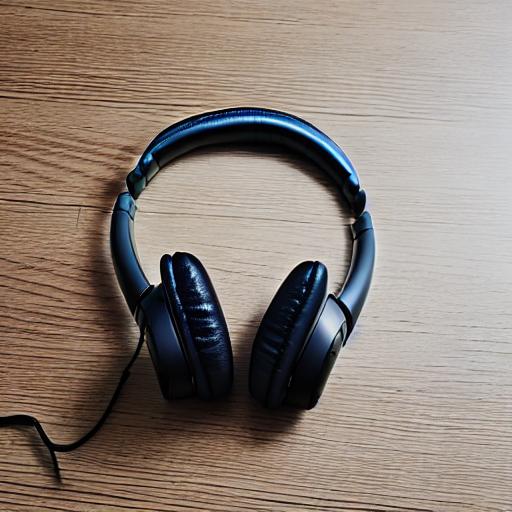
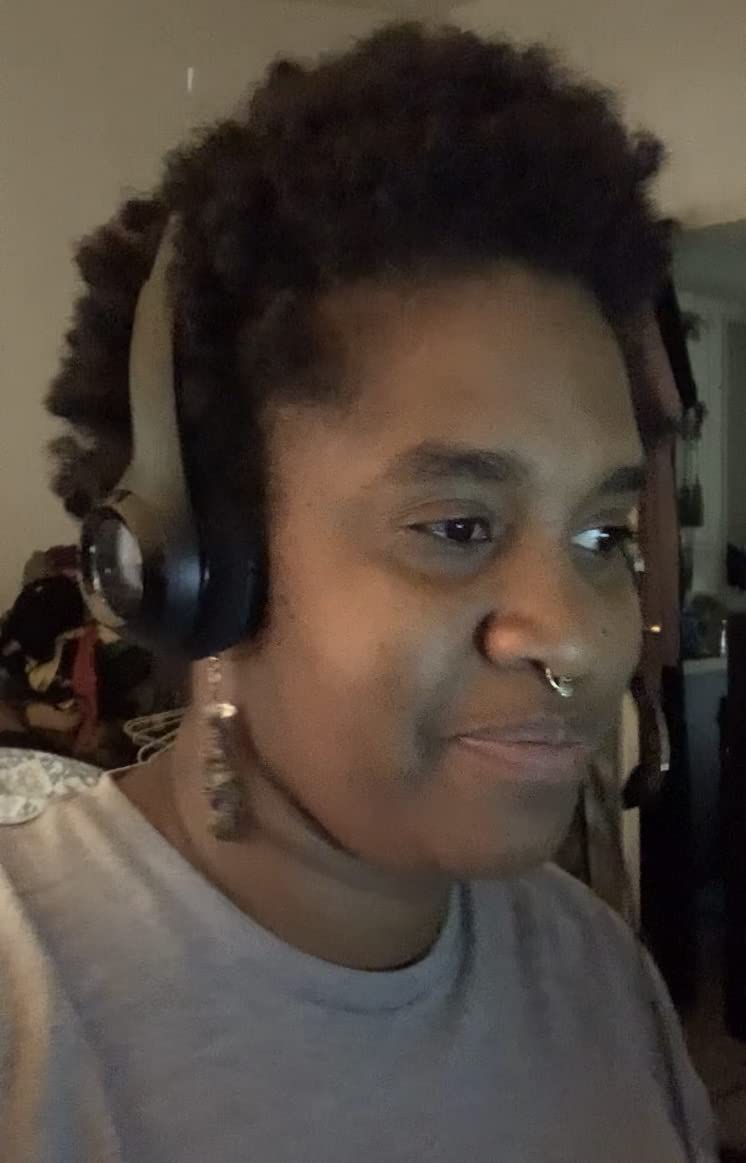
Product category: headphones
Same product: no